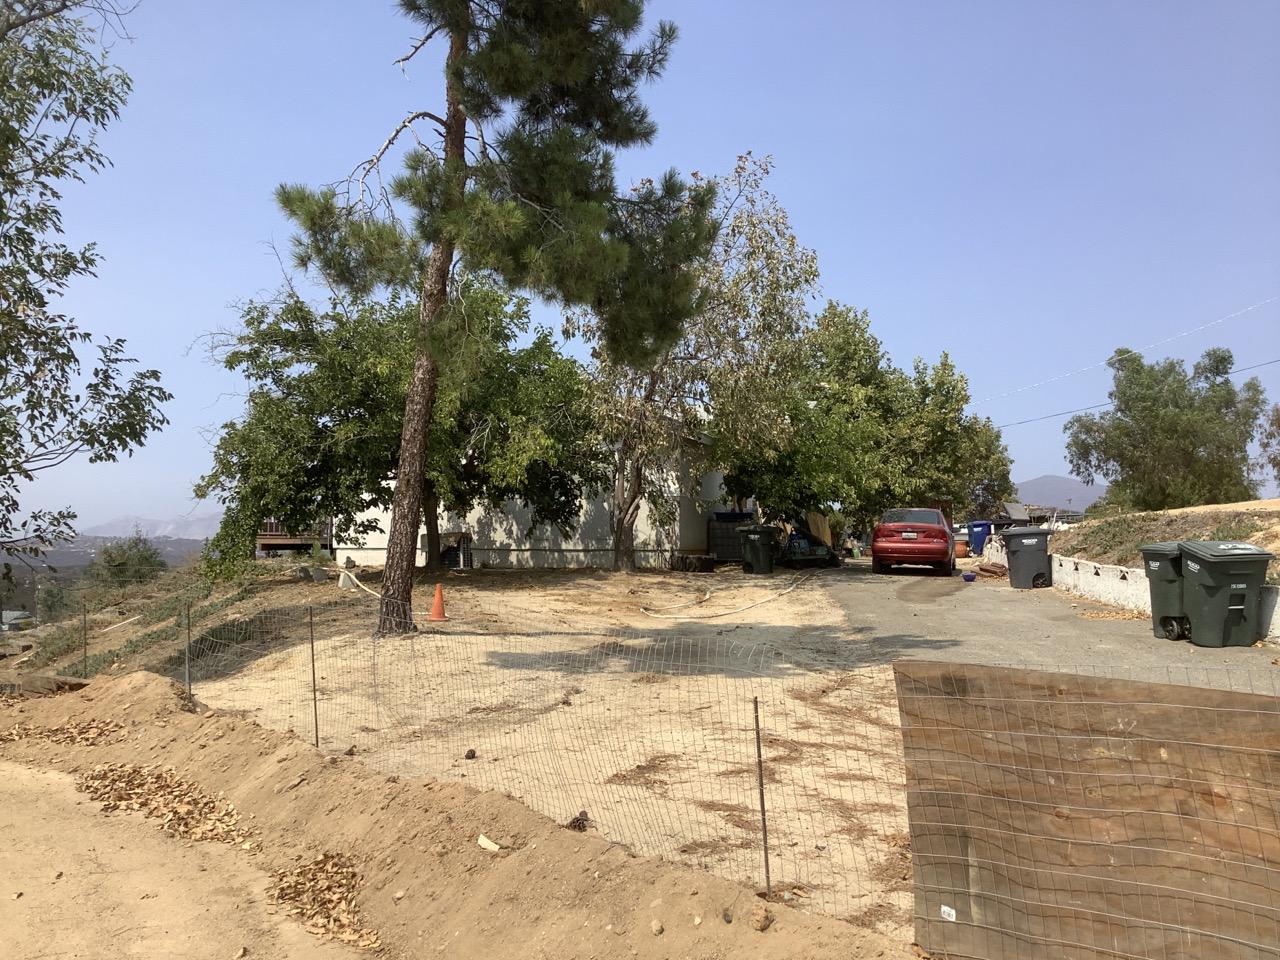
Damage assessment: no_damage